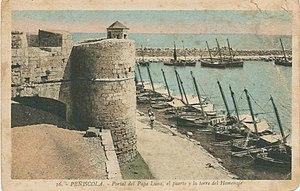
Peñiscola - porte Sant-Pere et port (vers 1930). Español: Peñiscola - portal Sant-Pere y puerto (años 1930).
Le port de Peñíscola est un port maritime espagnol de pêche et de plaisance.